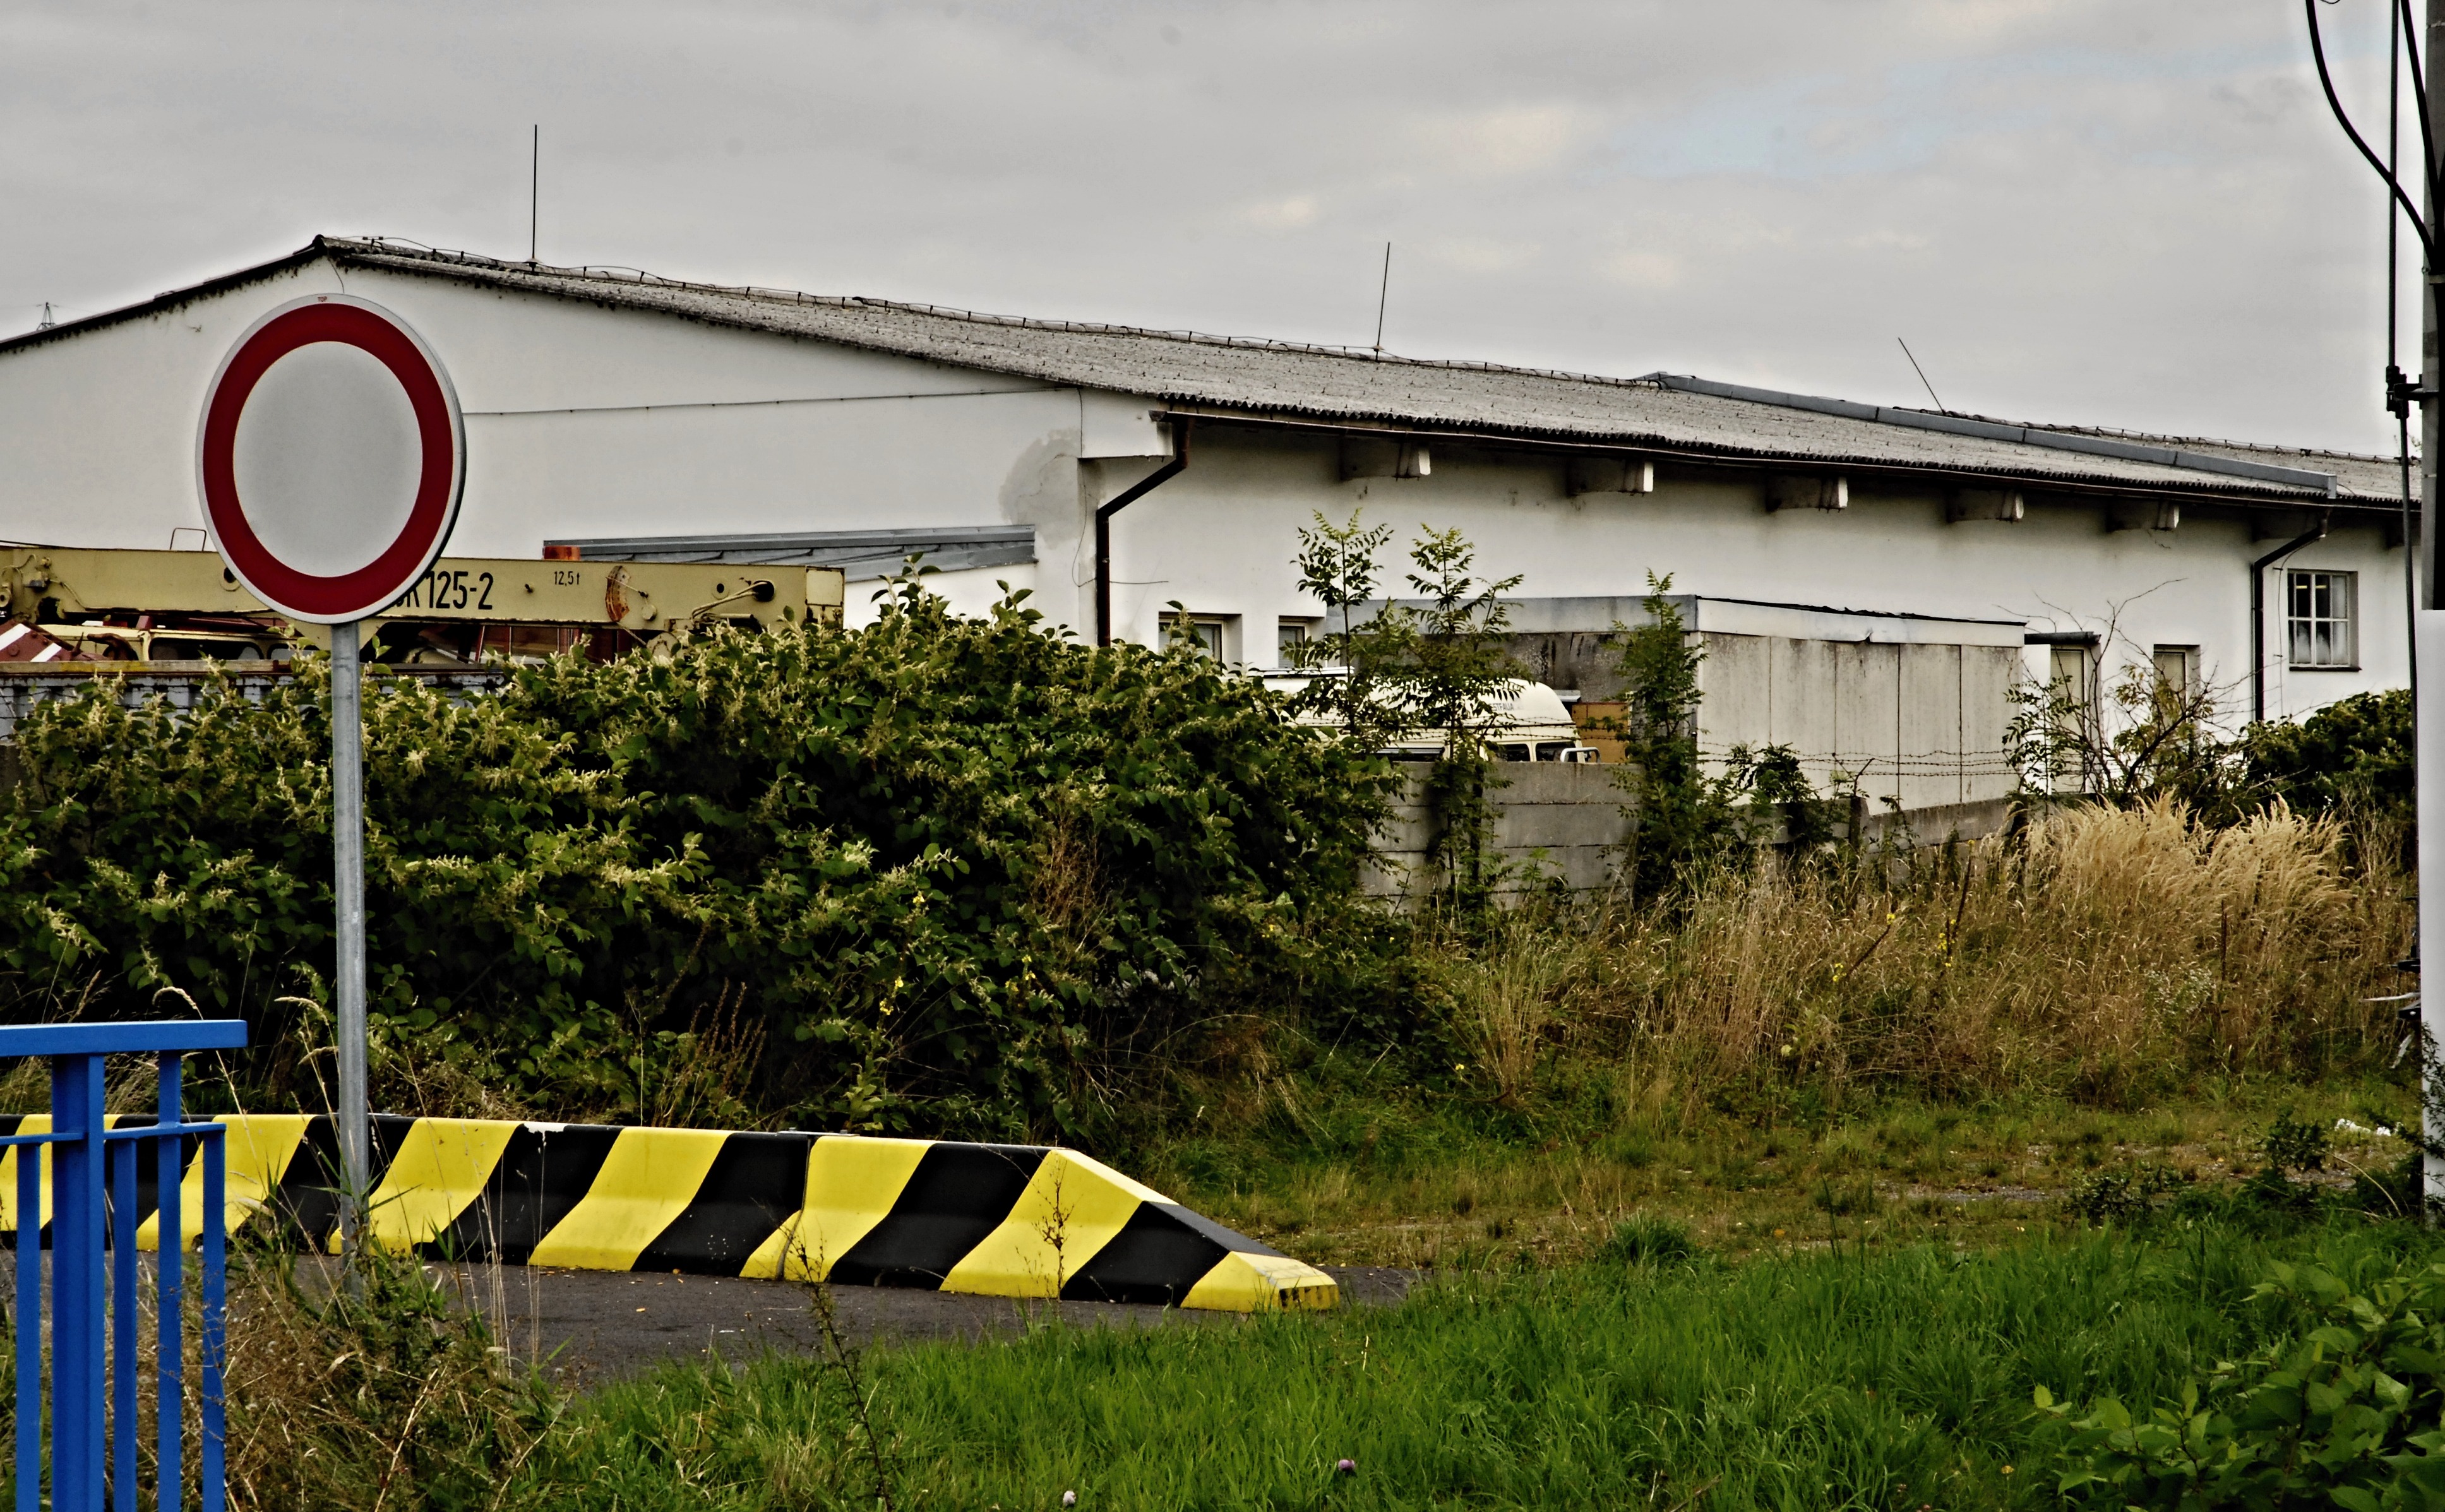
bridge, city, transport, suburb, vehicle, southern, bohemia, czech budejovice, rural area, no entry, residential area, industrial zone